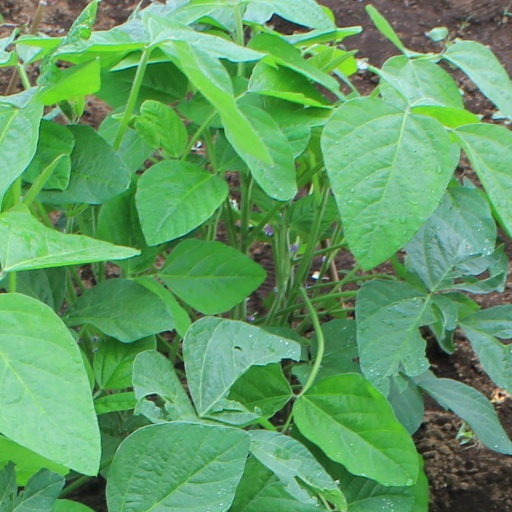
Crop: soybean